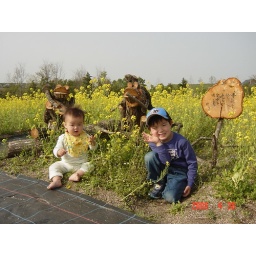
Taken in the Canola Flower bed. The park featured these cute wooden animal sculptures by a local artist.